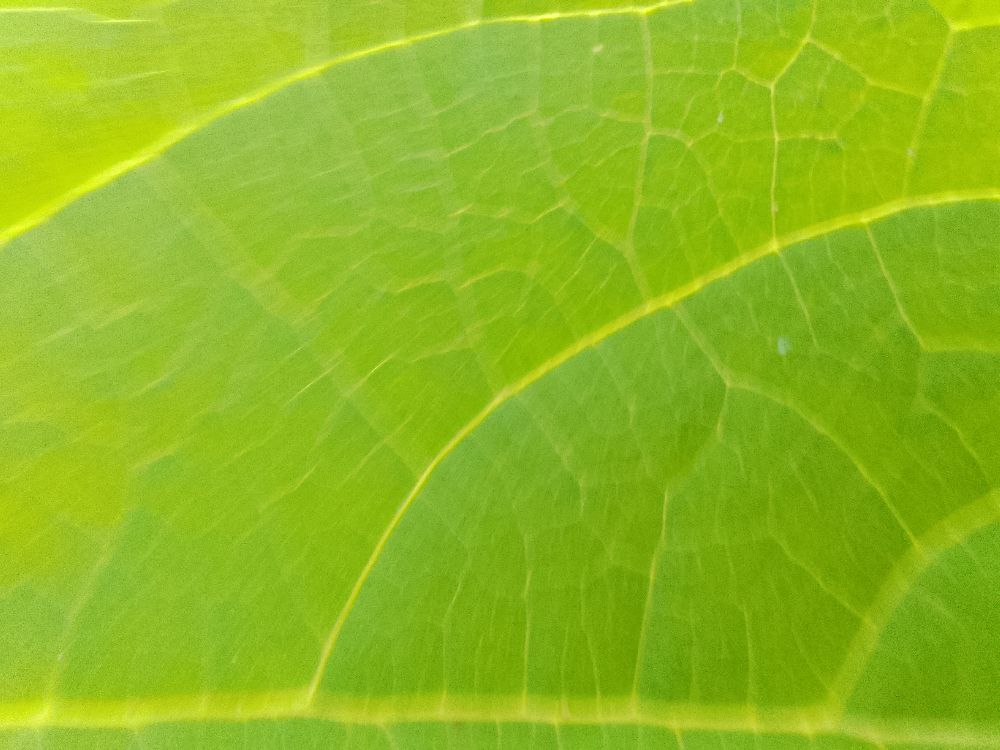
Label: healthy